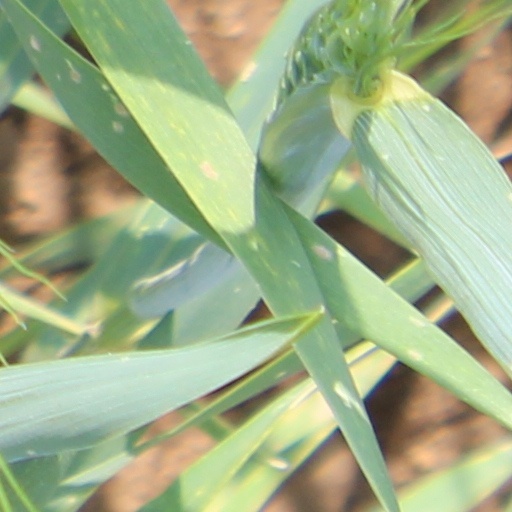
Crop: wheat